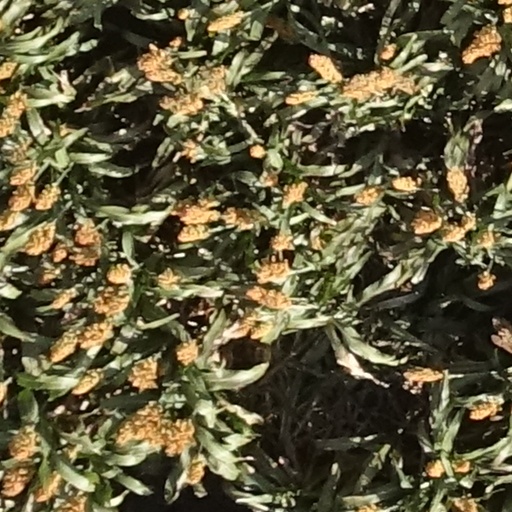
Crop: sorghum